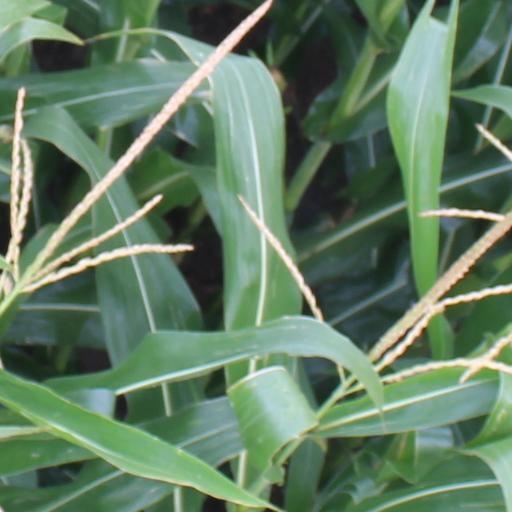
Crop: maize; corn